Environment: real
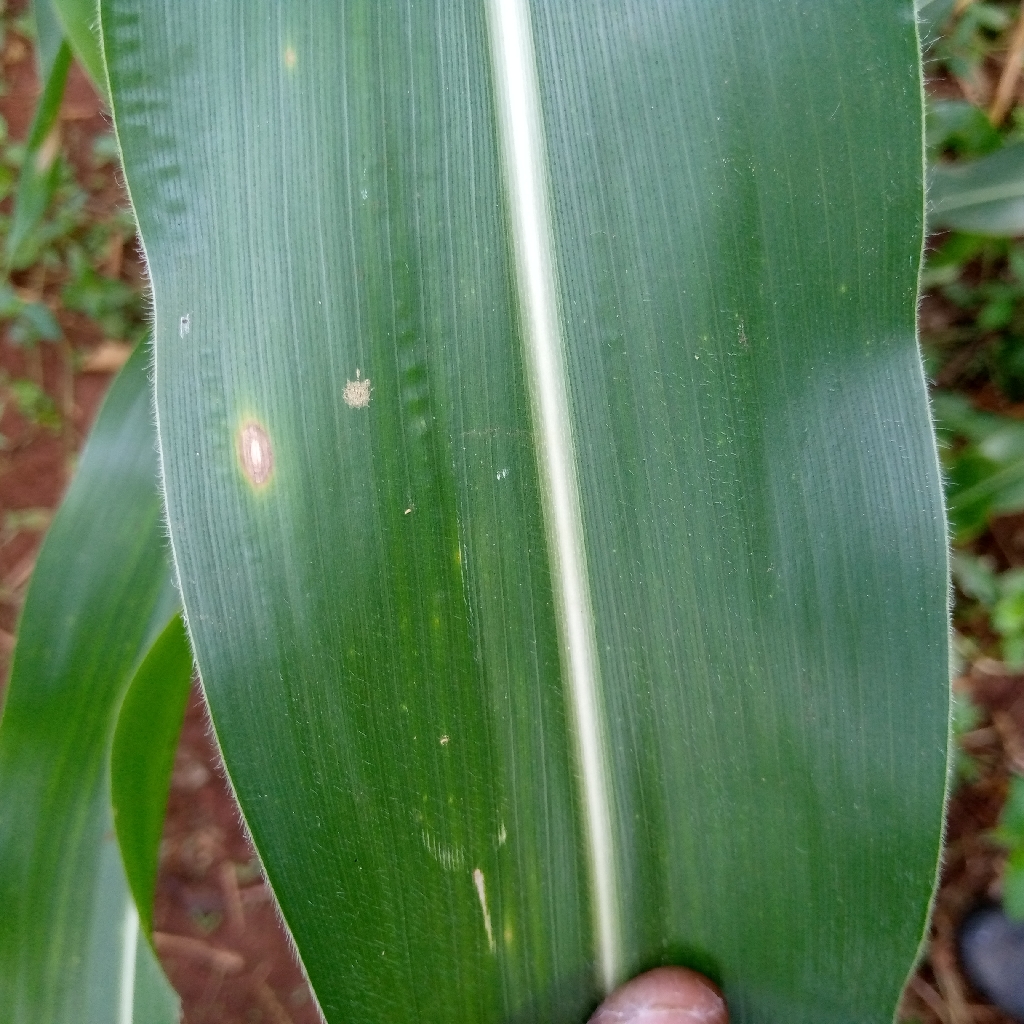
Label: northern_corn_leaf_blight